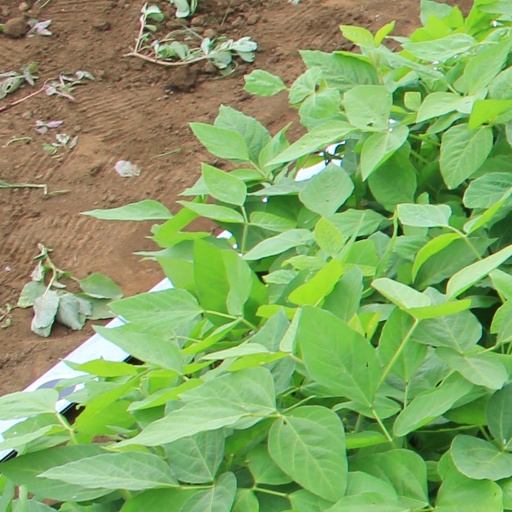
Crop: soybean